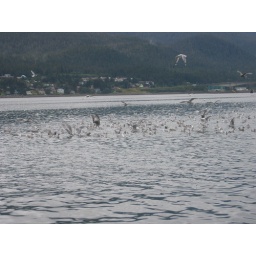
A bunch of birds in the water eating fish guts